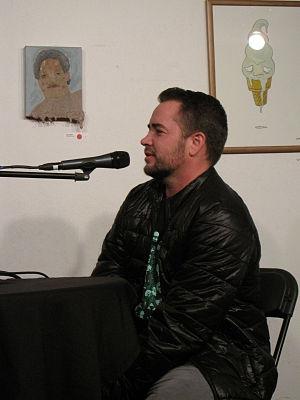
Ian Harvie est un humoriste américain qui fait souvent référence au fait d'être un homme trans au cours de ses performances.